Angela Richardson

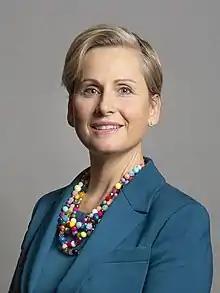
Official portrait, 2019

Angela Joy Richardson (born 21 October 1974) is a British Conservative Party politician who was the Member of Parliament (MP) for Guildford from 2019 until 2024. She served as a Deputy Chairwoman of the Conservative Party until she lost her seat in the 2024 general election.